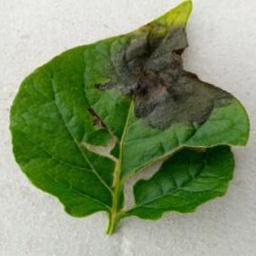
Etiqueta: Late Blight